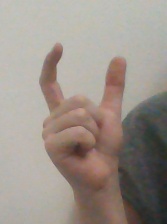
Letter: nun